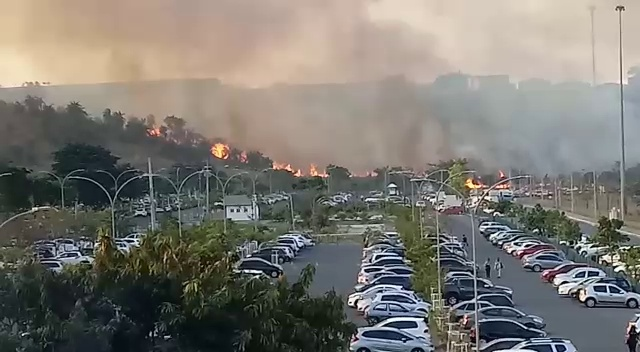
Fire: yes
Smoke: yes